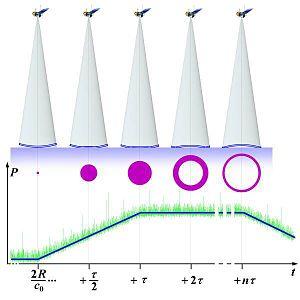
Le radioaltimètre est un appareil à bord d'un aéronef destiné à mesurer sa hauteur par rapport au sol ou la surface de l'eau sur le principe du radar. En aéronautique c'est un instrument d'aide au pilotage en particulier en vol sans visibilité, ou vol aux instruments. Il indique la hauteur de l'aéronef au-dessus du sol et non l'altitude barométrique mesurée par un altimètre simple. Le « 0 » correspondant à la position de l'appareil au moment précis où, lors de l'atterrissage les roues entrent en contact avec le sol.